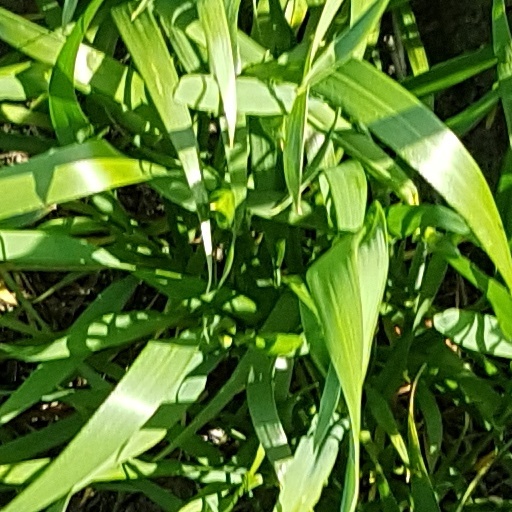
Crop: wheat